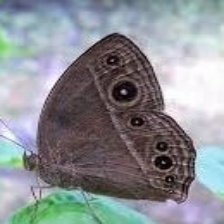
Species: MESTRA